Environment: real
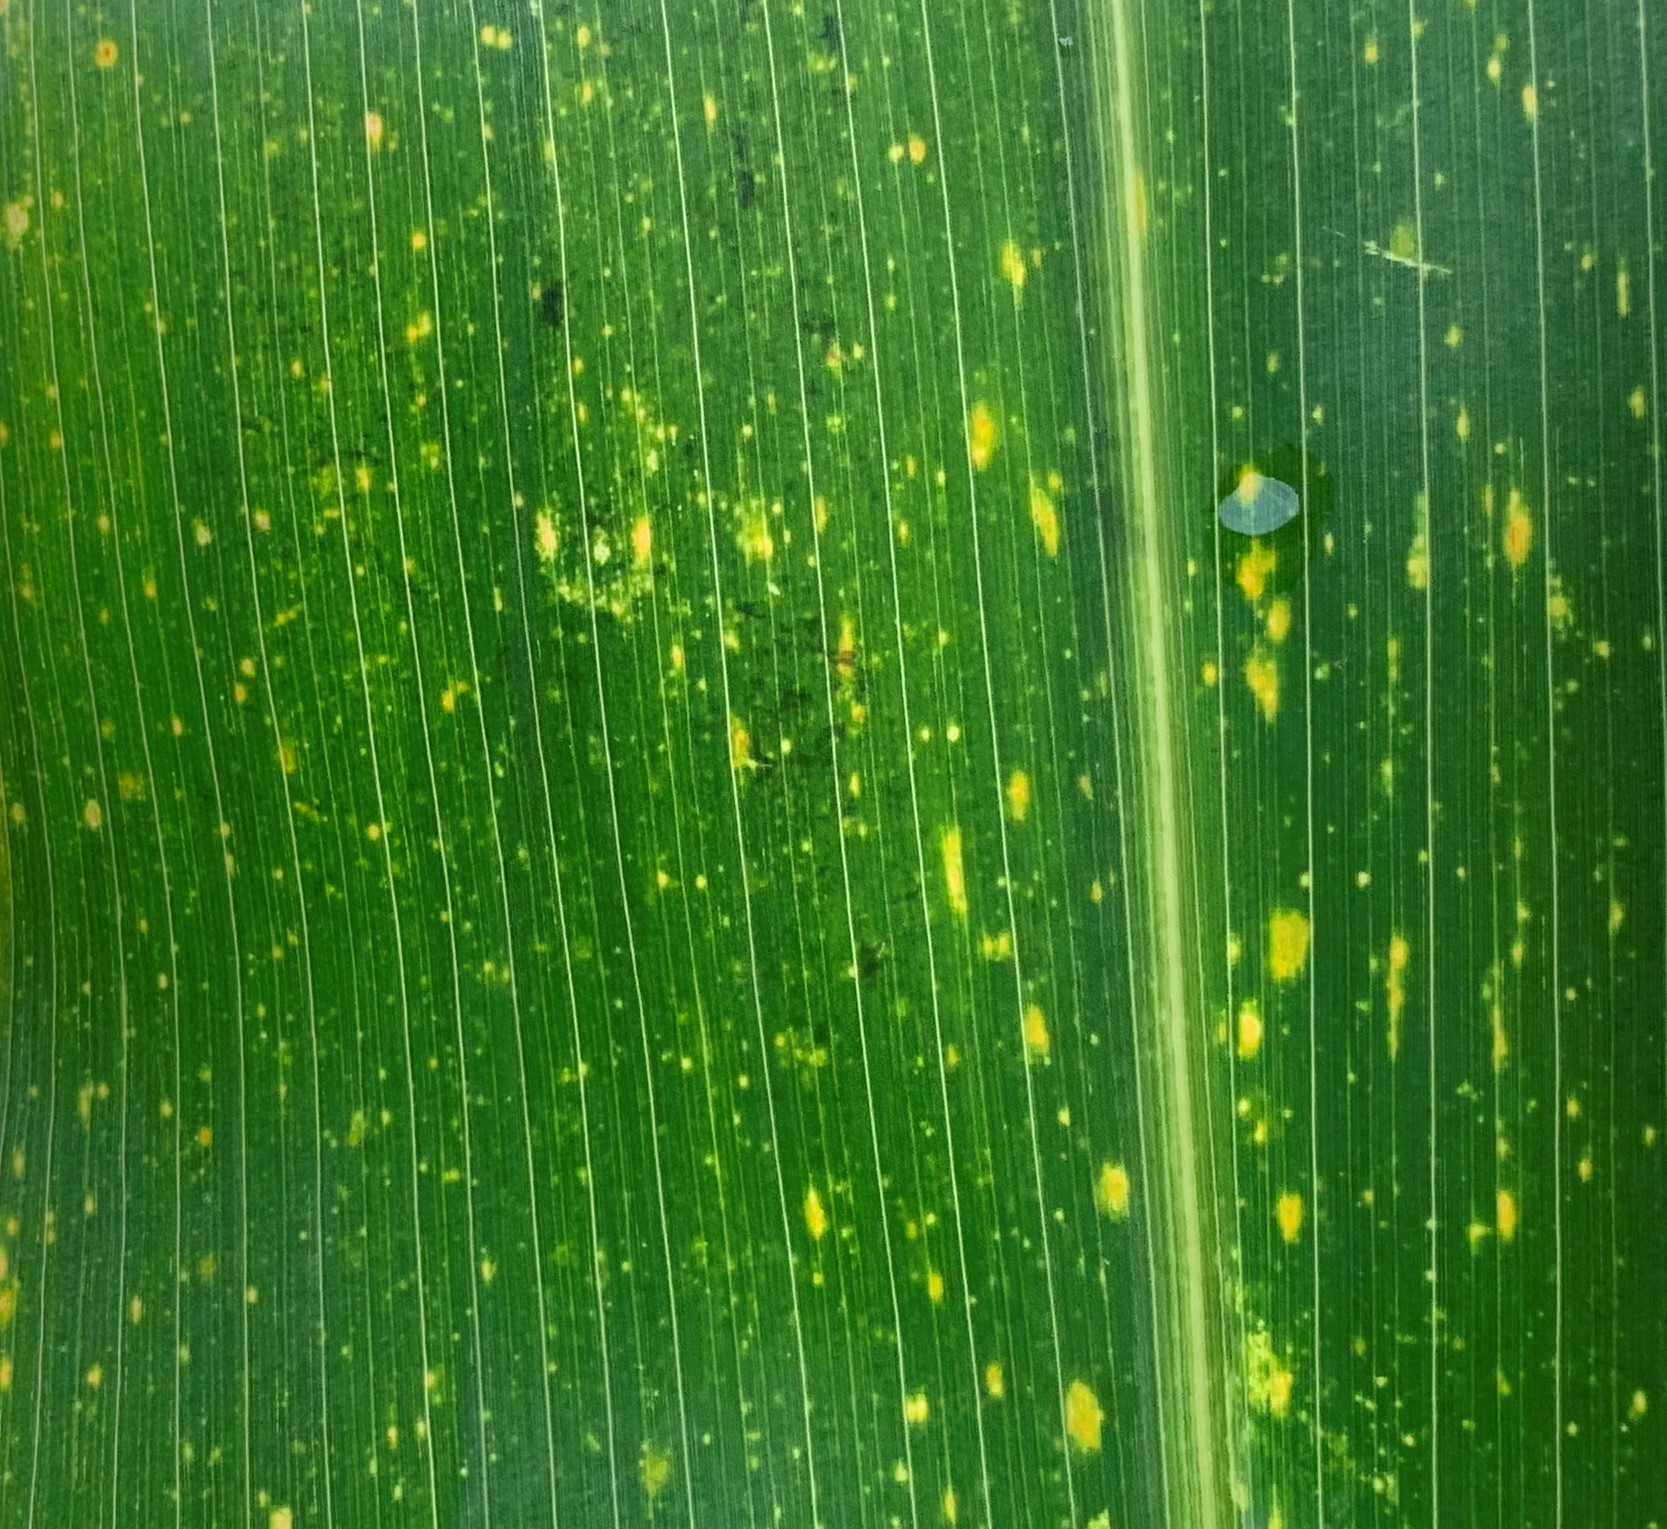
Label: lethal_necrosis